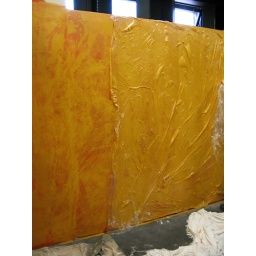
After the base layer is painted another layer of different coloured paint is applied and plastic is smooshed over it and removed.